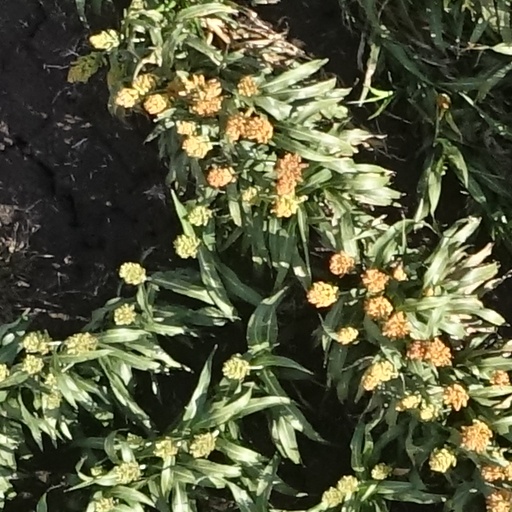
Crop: sorghum